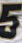
Number: 5